Regionalliga Südwest

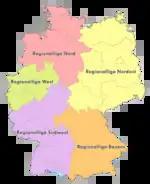
The five regional leagues since 2012/13 (Regionalliga Südwest in purple)

The German league system had been reformed in 2008, when the 3. Liga was established and the number of regional leagues increased from two to three. A further alteration was made ahead of the 2012−13 season. This was prompted by the large number of insolvencies in the fourth tier, caused by high costs and infrastructure requirements, while the clubs at this level complained about low incomes and lack of interest from TV broadcasters. Regionalliga stadia were required to have at least 1,000 seats and a separate stand with separate entrance for away spectators, and such requirements were seen as causing excessive financial strain on amateur clubs. Many clubs also struggled to cope with the 400-page long licence application, as they had to rely on volunteers rather than being able to draw on permanent staff. This led to Oberliga champions sometimes declining their right to promotion to avoid the financial risks of the Regionalliga.